Britt-Marie Was Here (film)

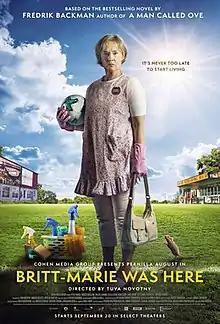
Film poster

Britt-Marie Was Here is a 2019 Swedish comedy-drama film directed by Tuva Novotny based on Fredrik Backman's 2014 novel of the same name. Produced by Gustav Oldén and Nicklas Wikström Nicastro, the film stars Pernilla August, Peter Haber, Anders Mossling, Malin Levanon, and Vera Vitali. The plot follows the titular protagonist Britt-Marie, a 63-year-old homemaker played by August, who leaves her cheating husband of 40 years and reluctantly takes on a job as a youth soccer coach in the remote town of Borg.